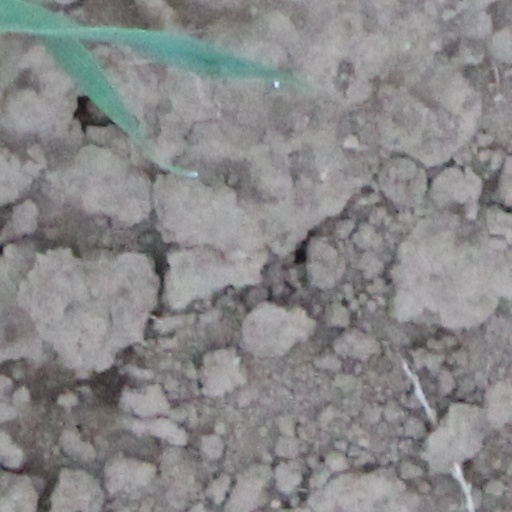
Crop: wheat